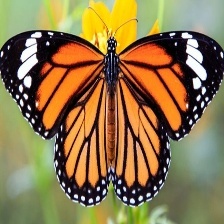
Species: MONARCH
Butterfly family (ImageNet category): monarch